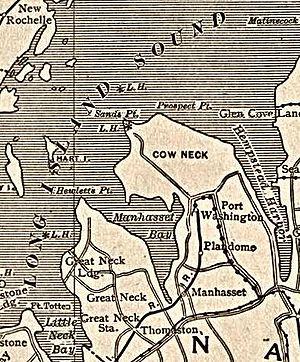
"Manhasset est un ""hamlet"" de l'État de New York, situé dans le comté de Nassau au nord-est de la ville de New York. En 2010, la population était de 8 010 habitants.